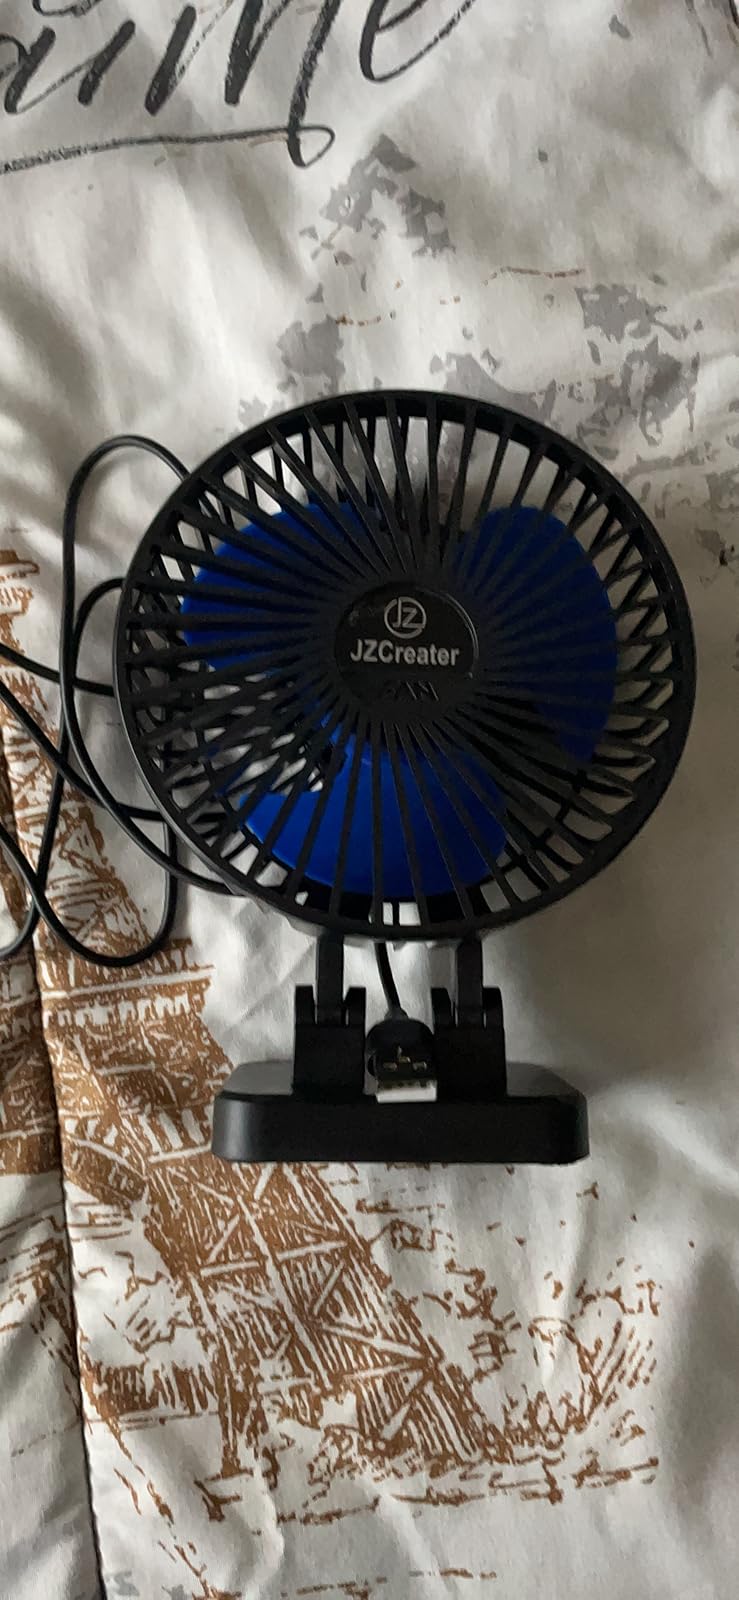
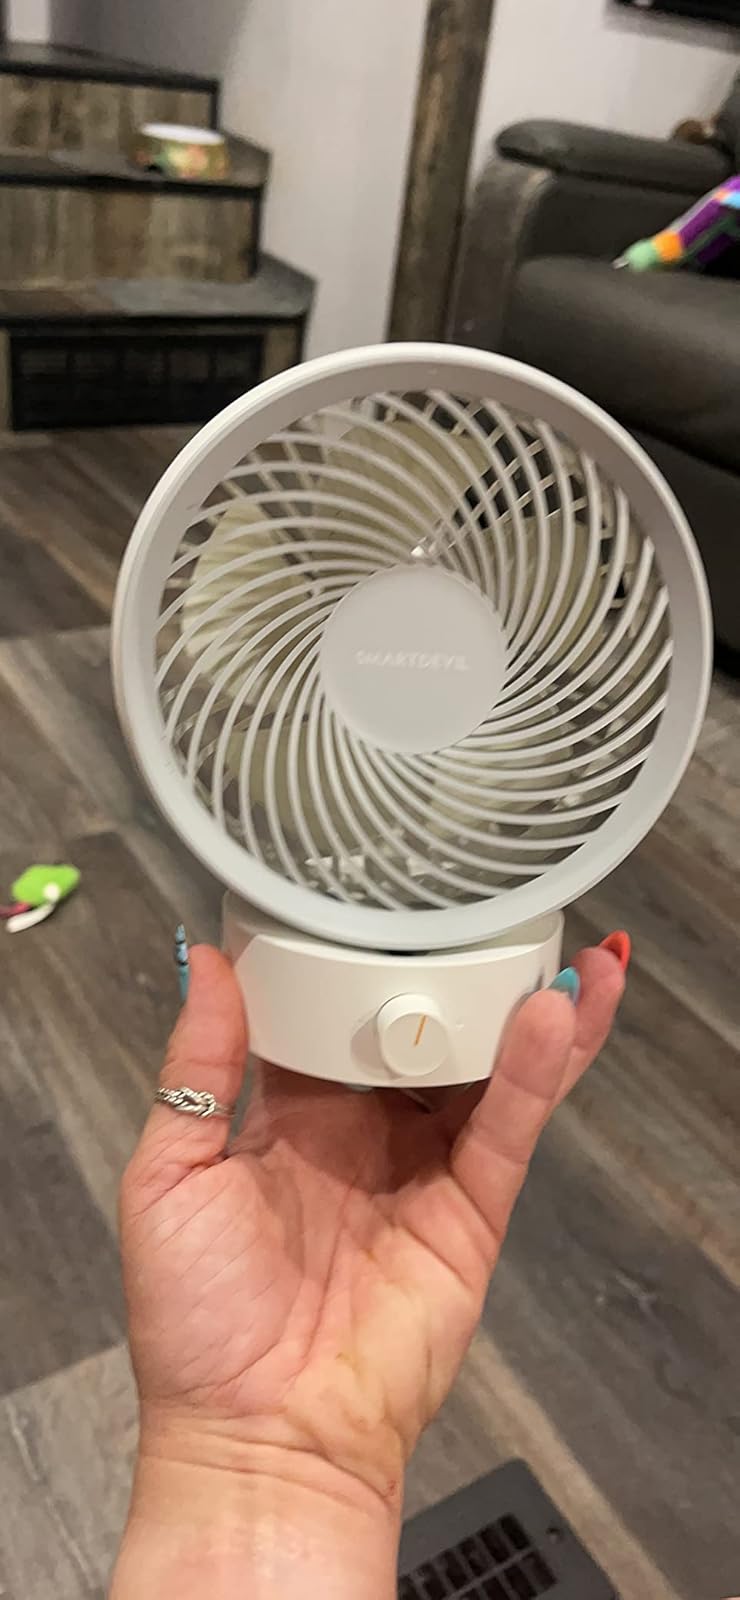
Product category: fan
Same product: no